Harthacnut

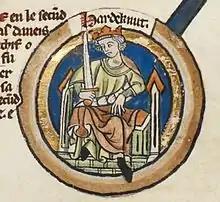
Harthacnut in the 14th-century Genealogical Roll of the Kings of England

Harthacnut ("Tough-knot"; – 8 June 1042), traditionally Hardicanute, sometimes referred to as Canute III, was King of Denmark from 1035 to 1042 and King of England from 1040 to 1042.